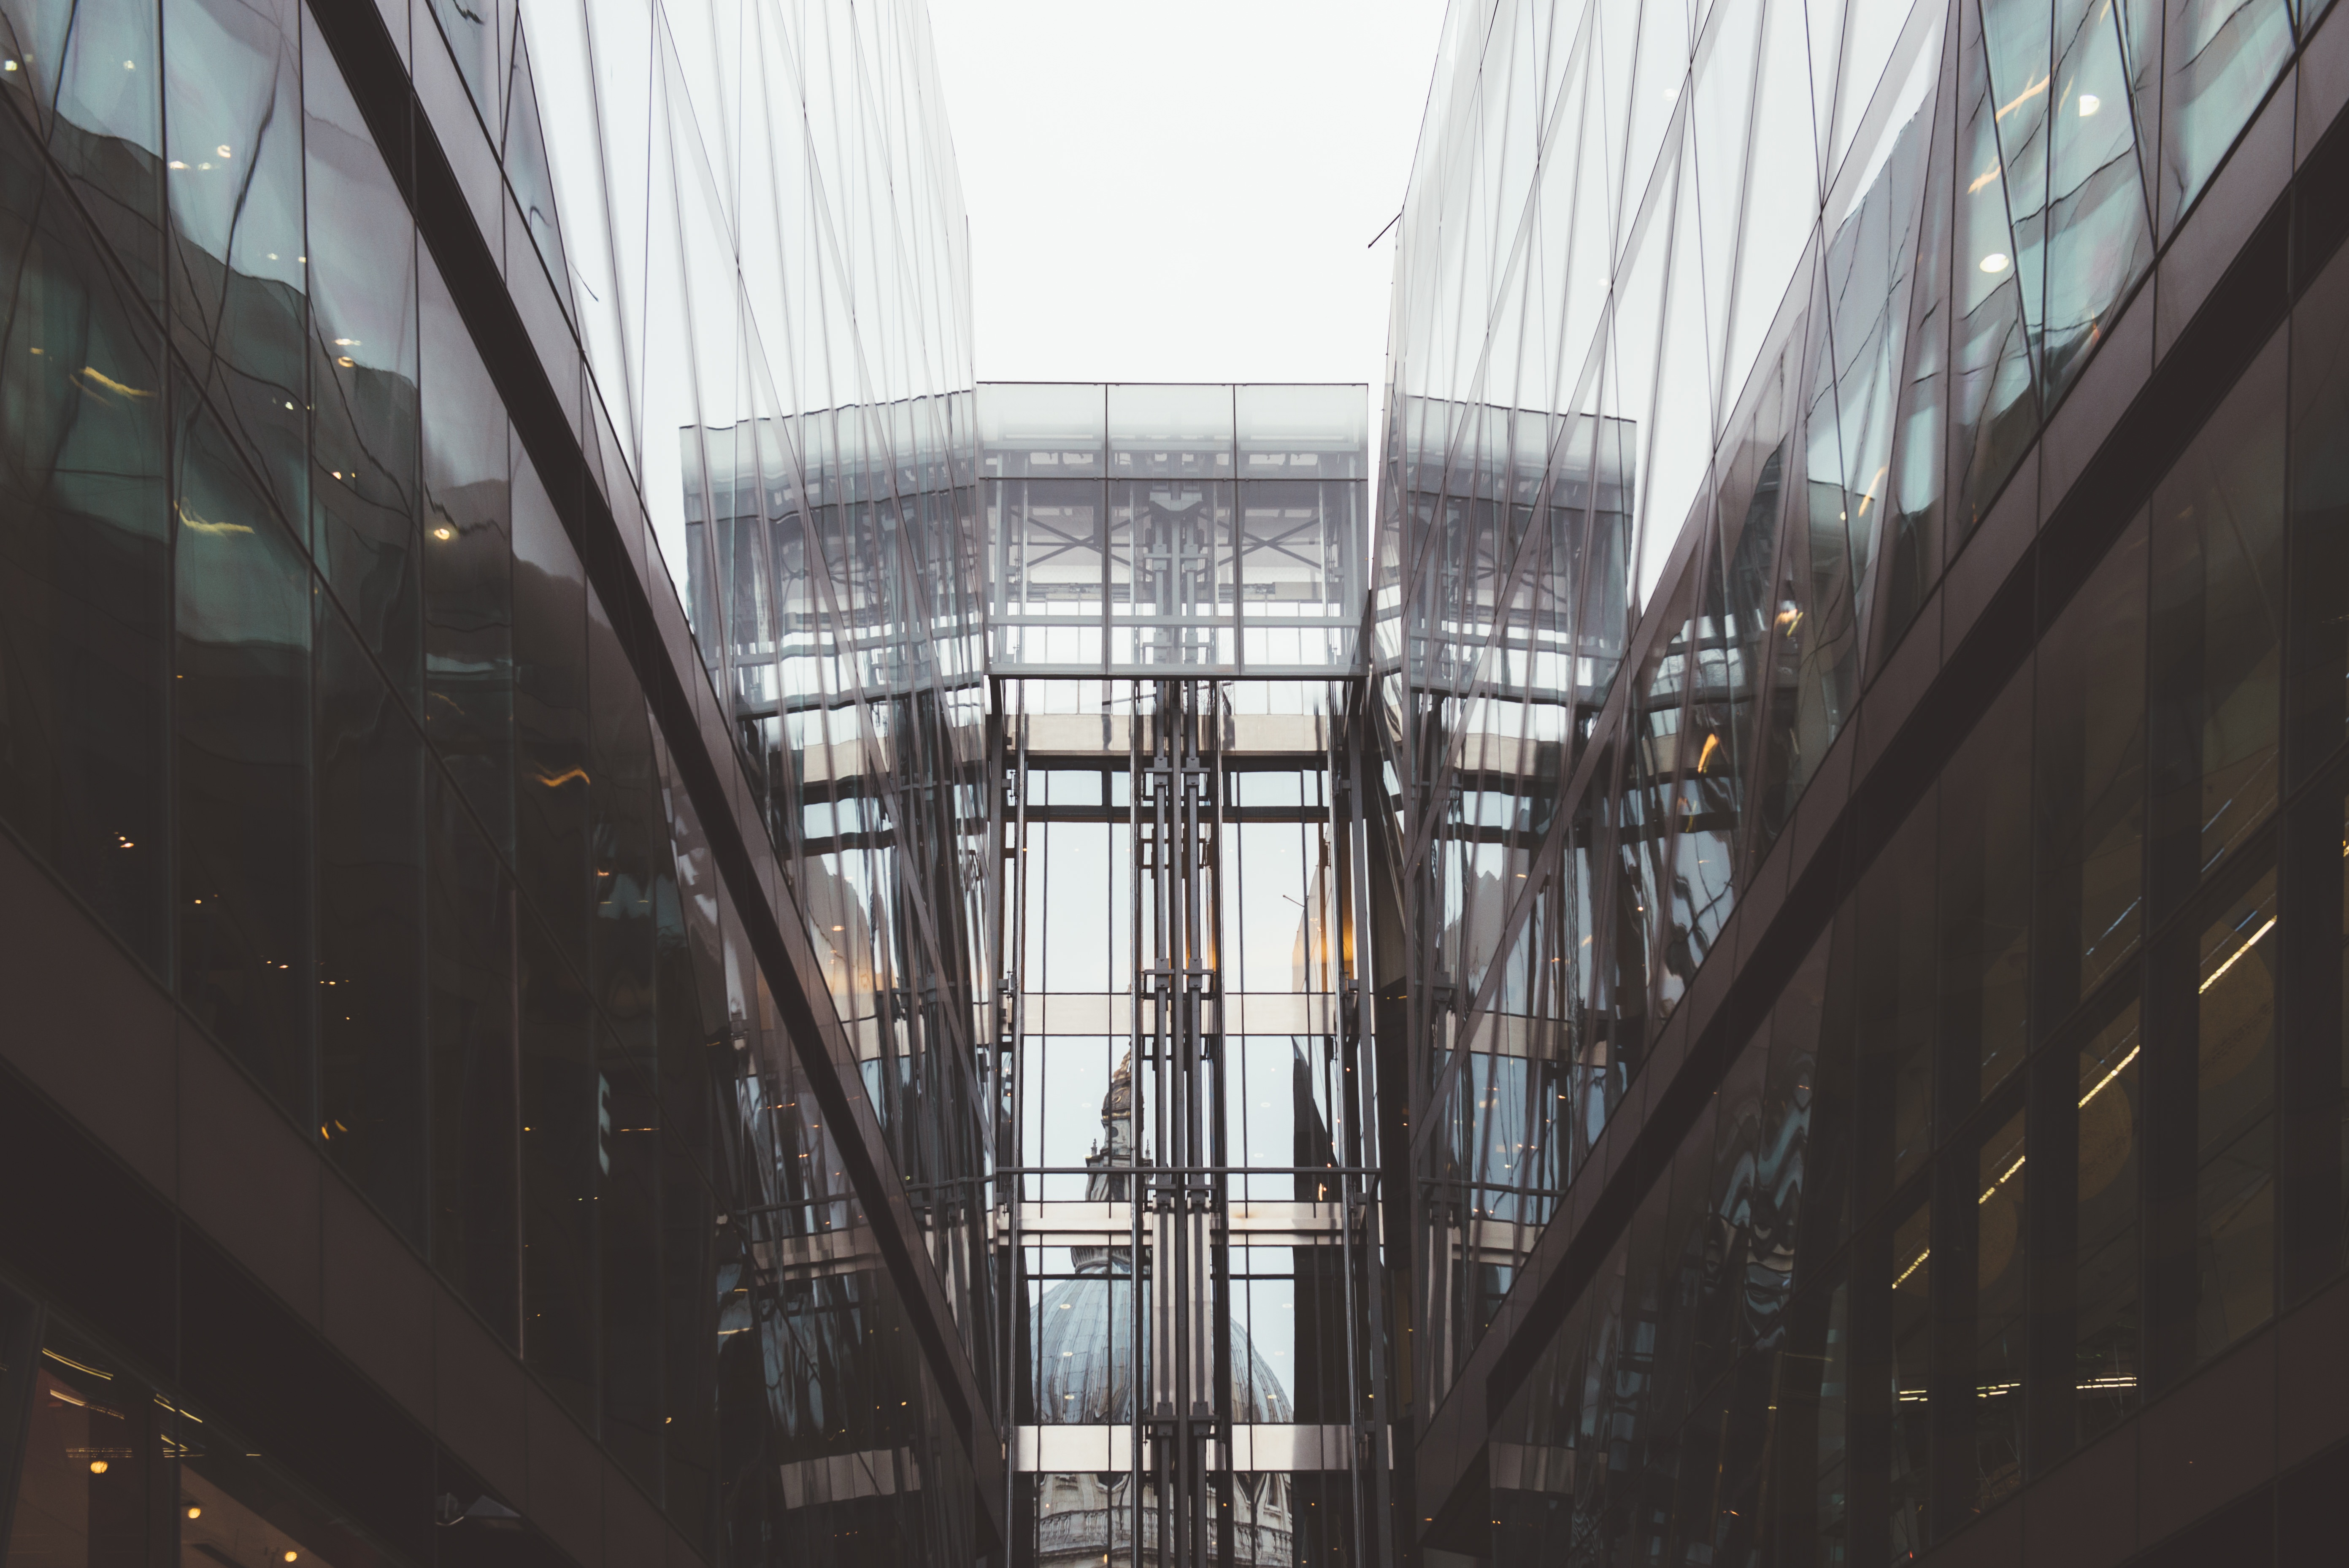
light, architecture, structure, window, glass, perspective, building, city, skyscraper, urban, downtown, steel, reflection, facade, modern, symmetry, contemporary, shape, urban area, metropolitan area